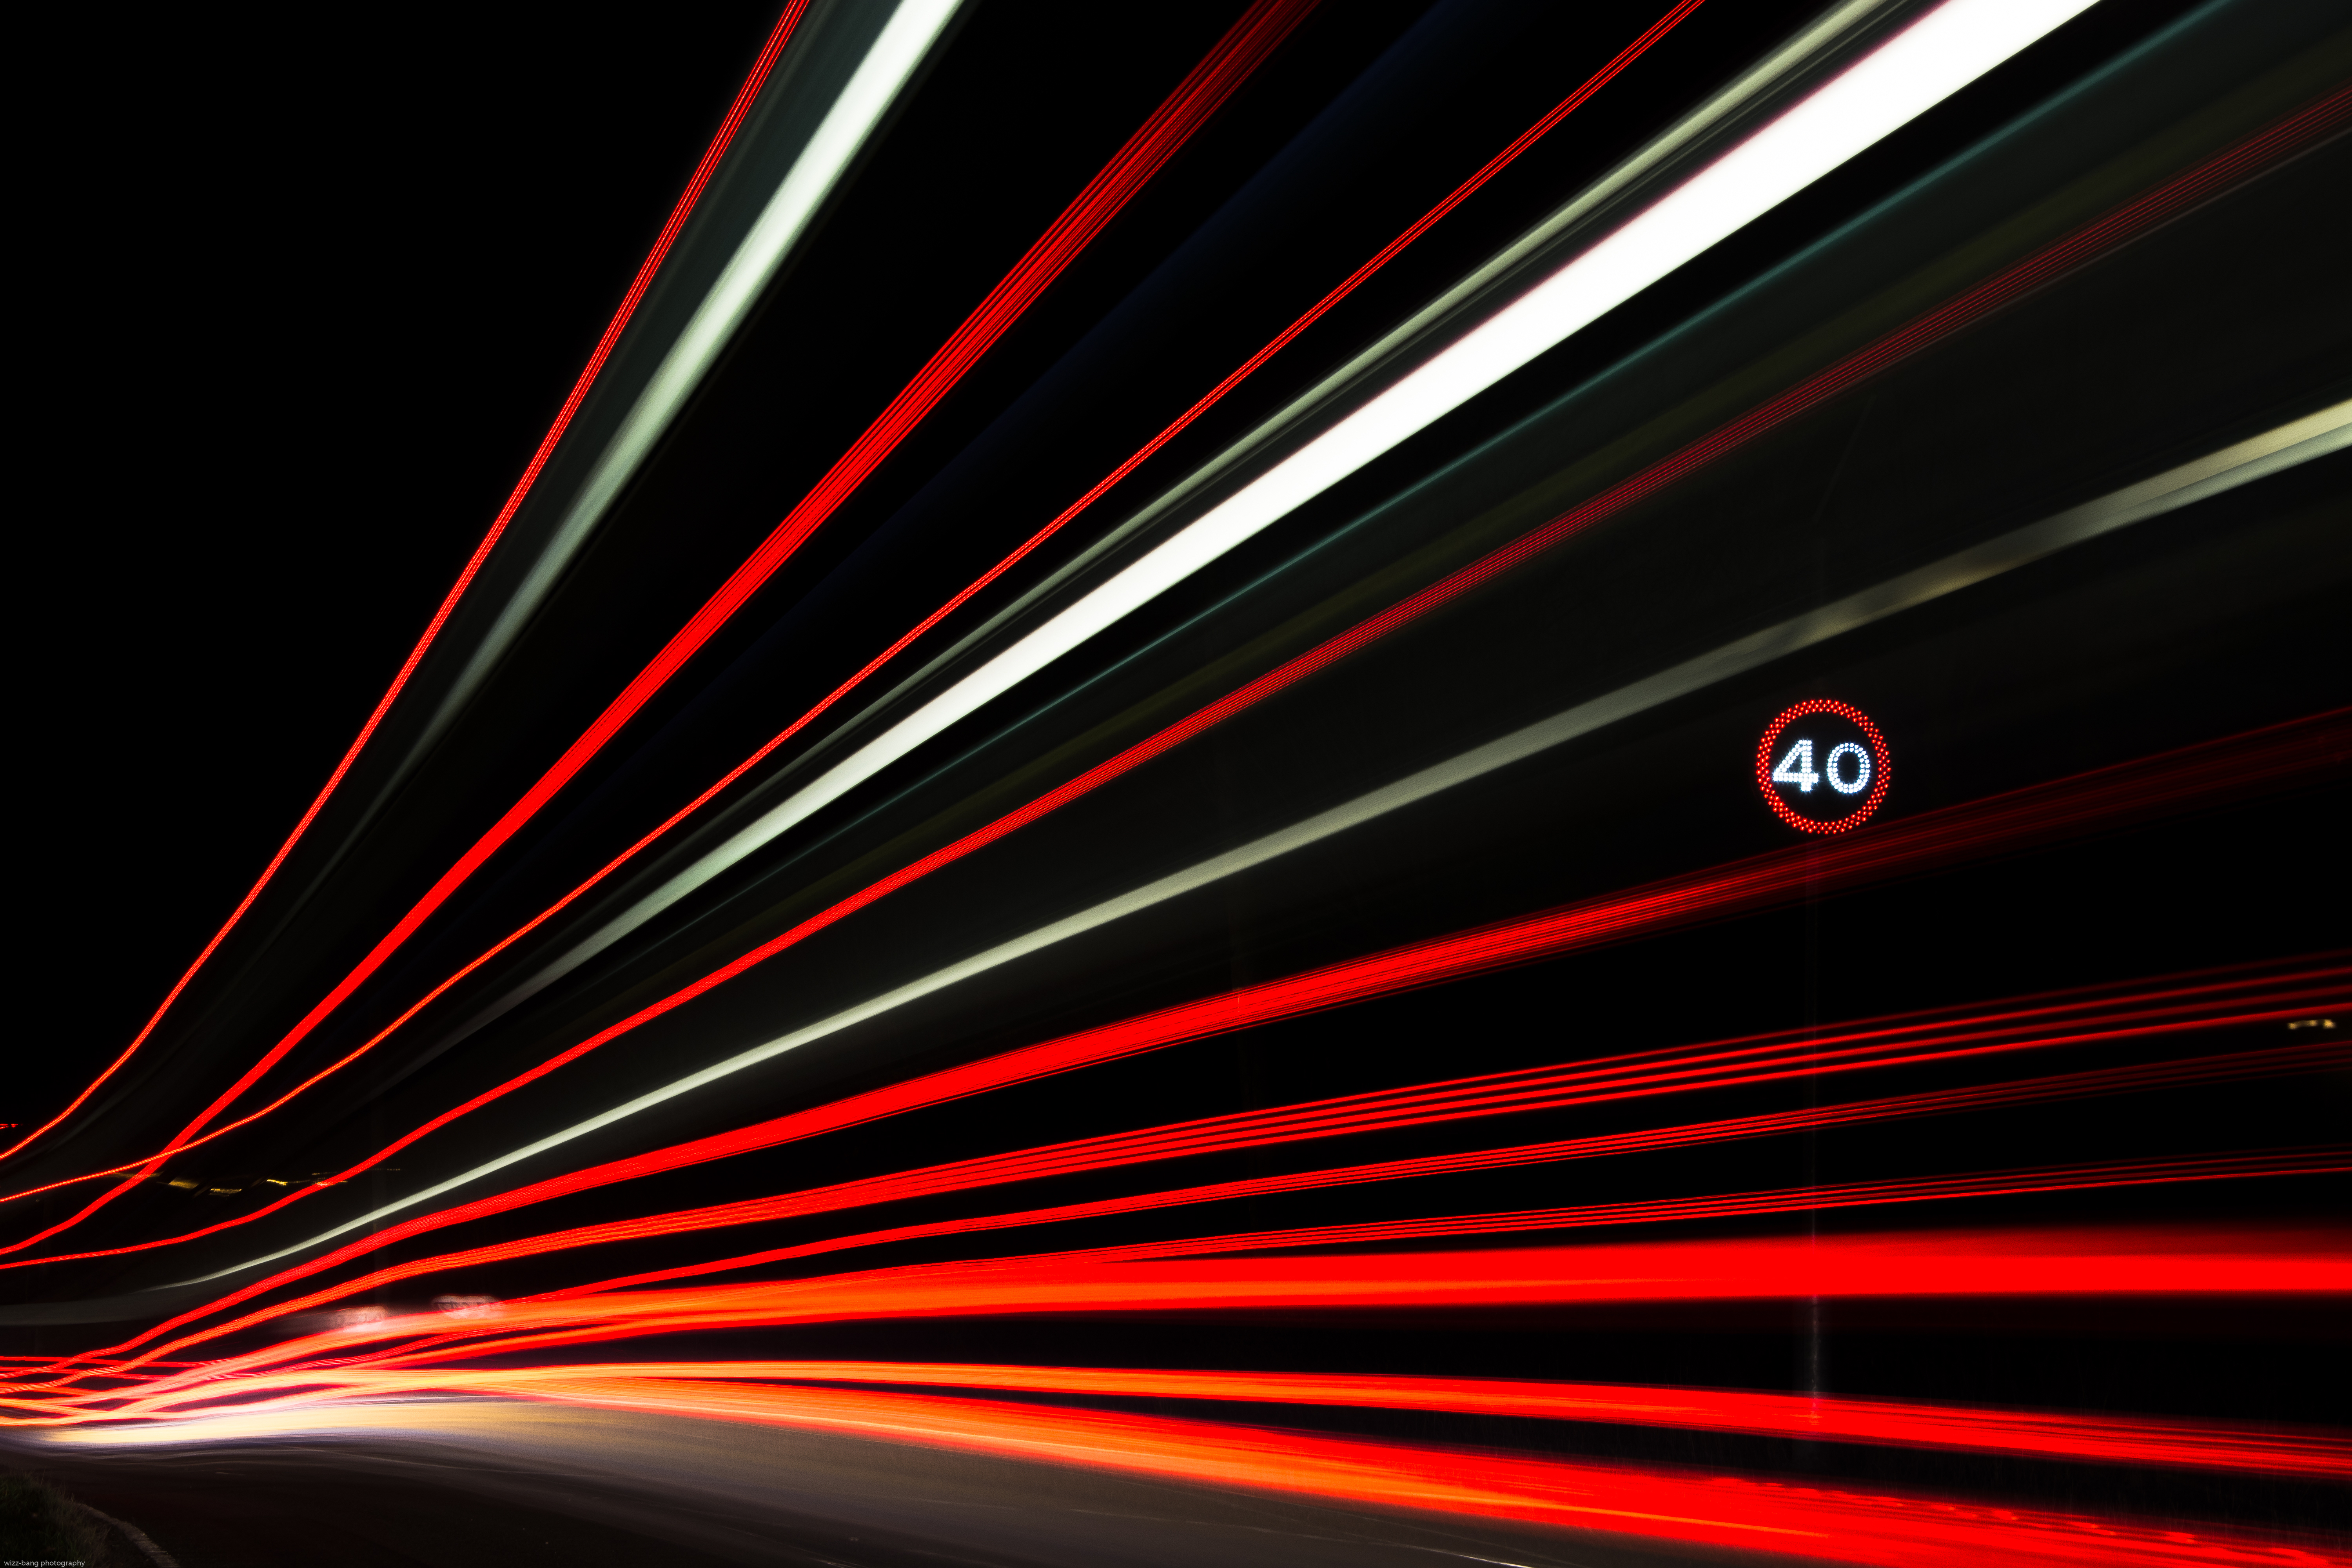
light, night, line, red, color, darkness, font, shape, computer wallpaper